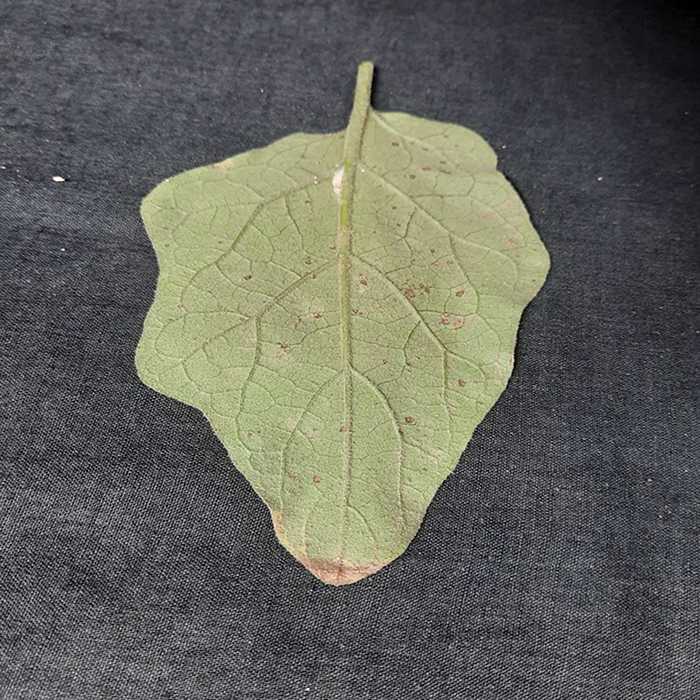
Plant: Eggplant
Label: Eggplant Cercopora leaf spot